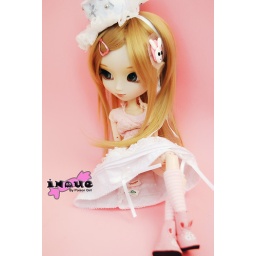
Inoue's fav animal are bunnies so she wanted to dress in her bunny boots and clip this time ^_^